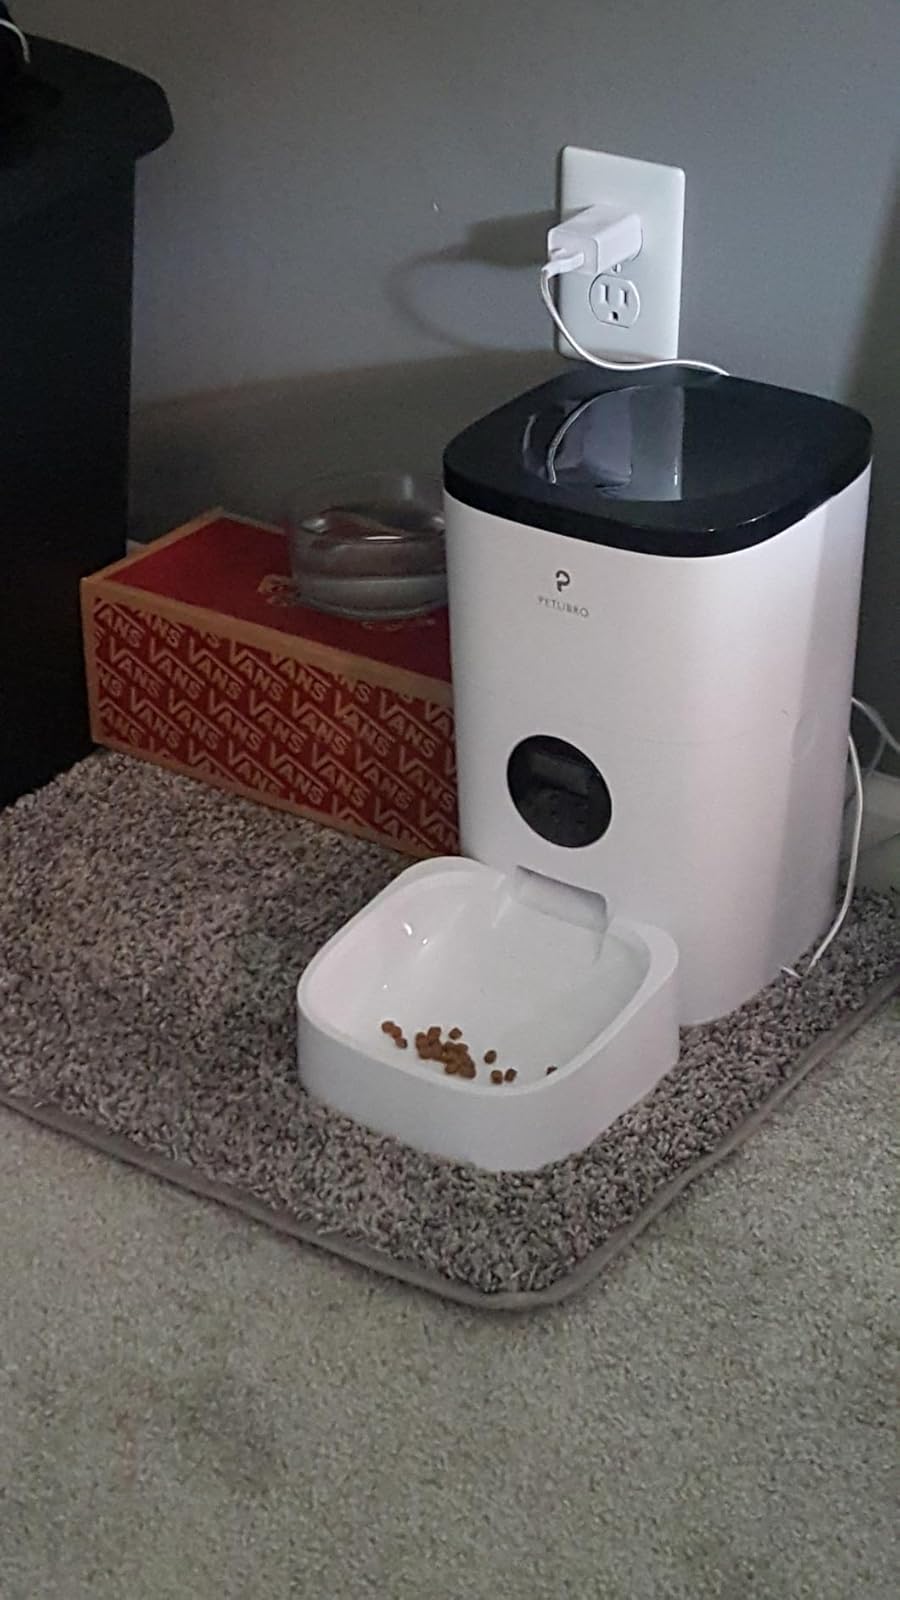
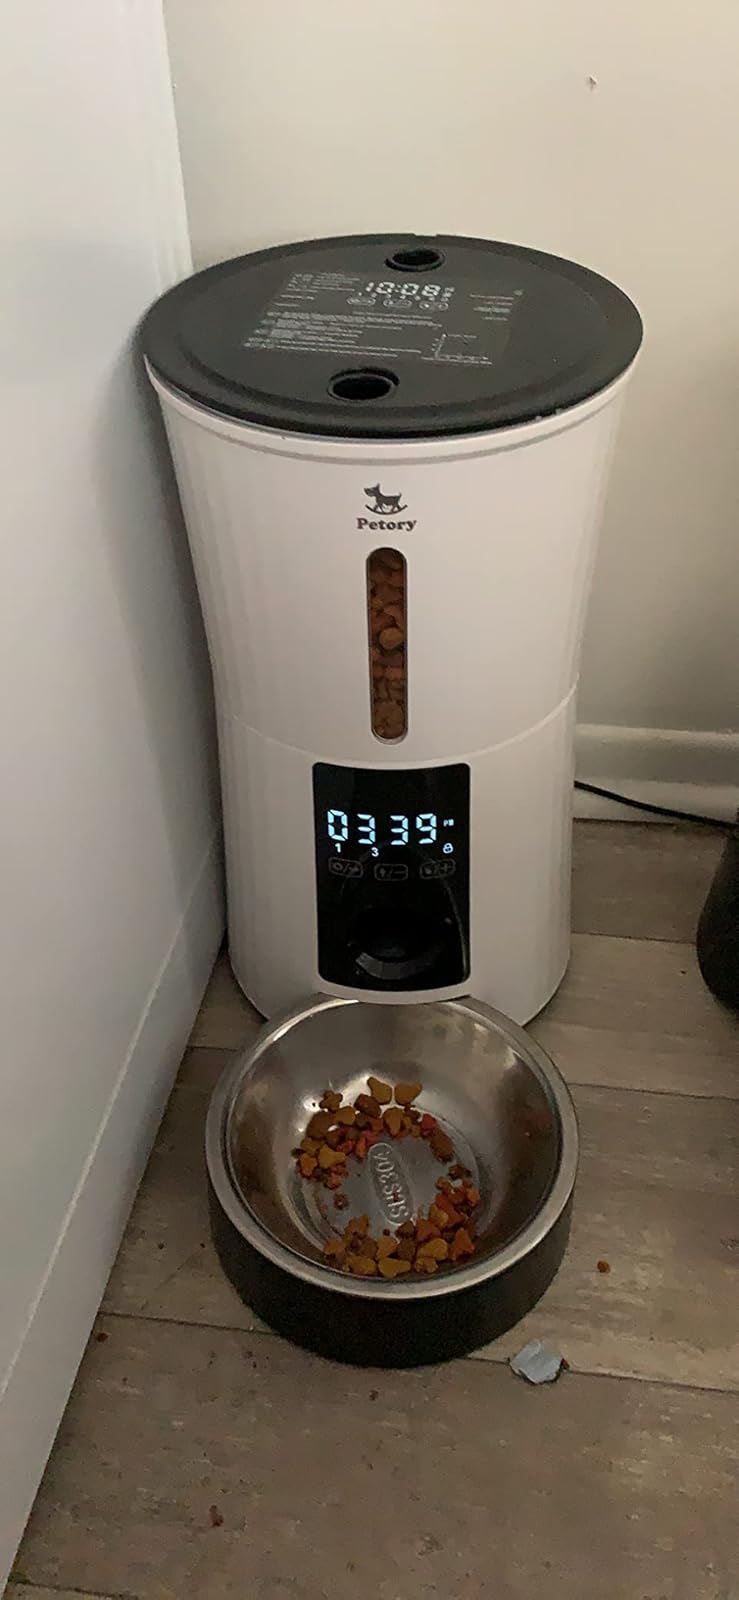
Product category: items_feeder
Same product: no